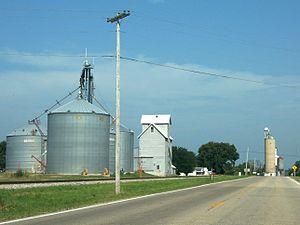
Mineral est un village du comté de Bureau dans l'Illinois, aux États-Unis. Il est incorporé le 5 octobre 1901.